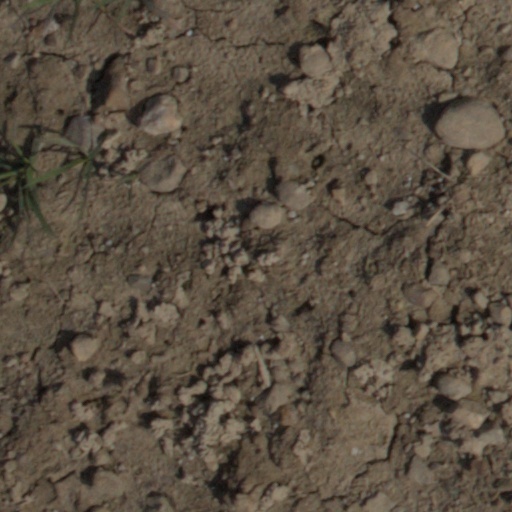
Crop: wheat